Kronberg im Taunus

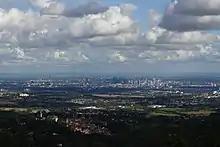
Kronberg as seen from Falkenstein Castle; above Steinbach (left) and Eschborn, in the background Frankfurt

Kronberg borders in the north and east on the town of Oberursel, in the southeast on the town of Steinbach, in the south on the towns of Eschborn and Schwalbach (both in Main-Taunus-Kreis), and in the west on the town of Königstein.